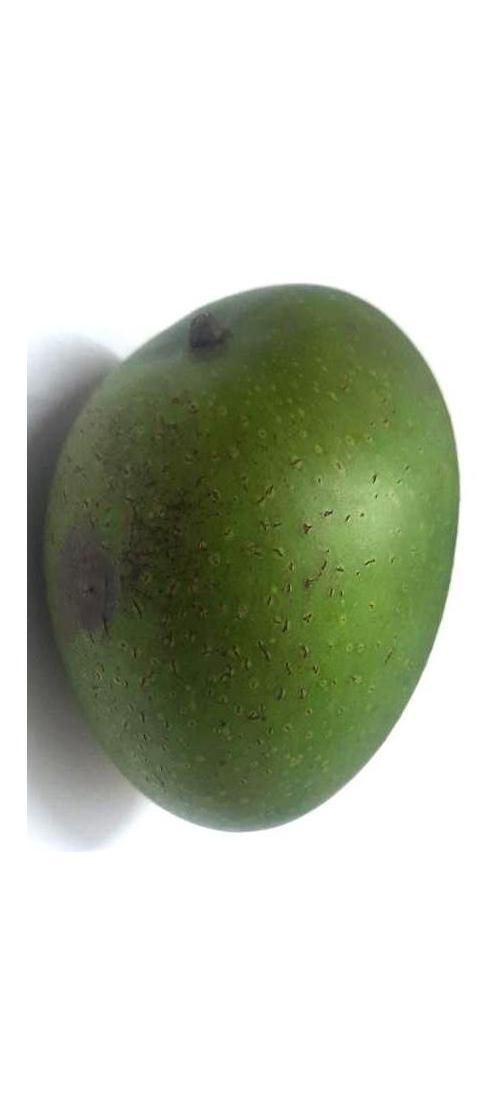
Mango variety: Ashshina Zhinuk